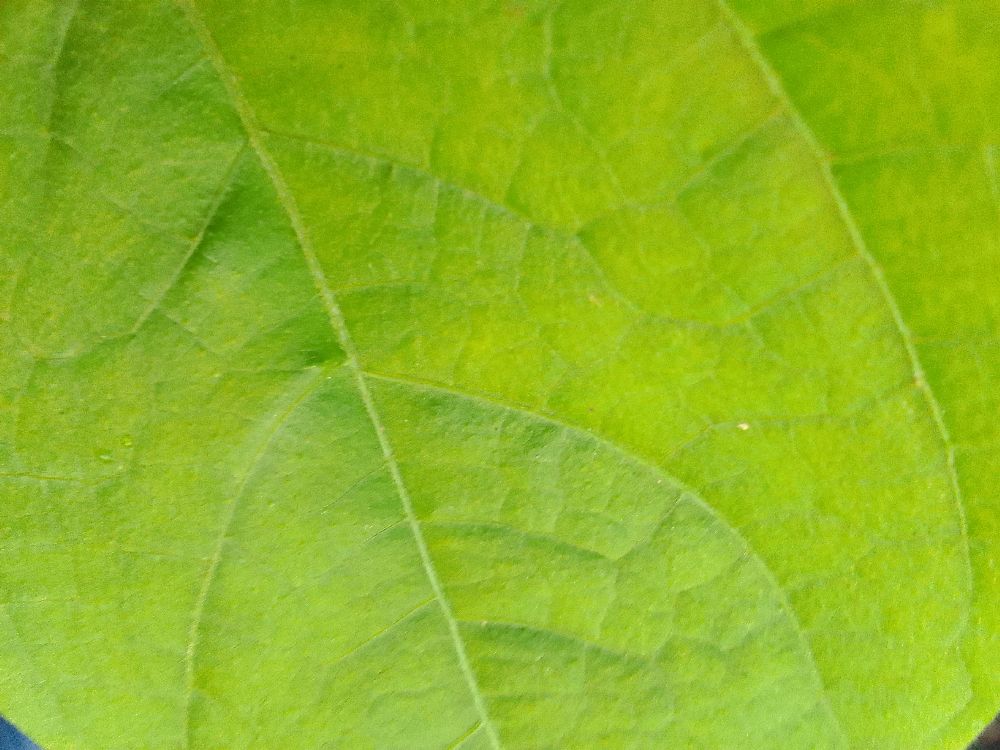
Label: healthy